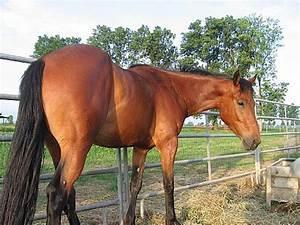
horse